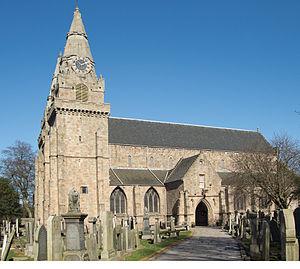
Aberdeen est la troisième ville d'Écosse, située dans le nord-est de la Grande-Bretagne, sur les bords de la mer du Nord, grâce à laquelle elle est la capitale européenne du pétrole offshore. Depuis 1891, Aberdeen possède officiellement le statut de cité, de council area et région de lieutenance. Elle était la capitale administrative de la région de Grampian de 1975 à 1996. Elle est aussi la capitale du council area de l'Aberdeenshire, bien qu'elle n'en fasse pas partie.